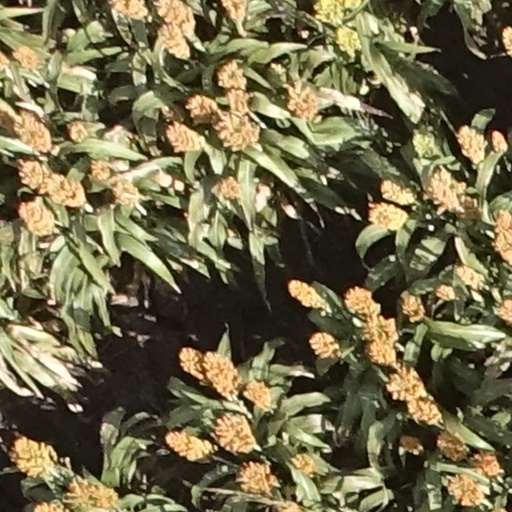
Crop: sorghum